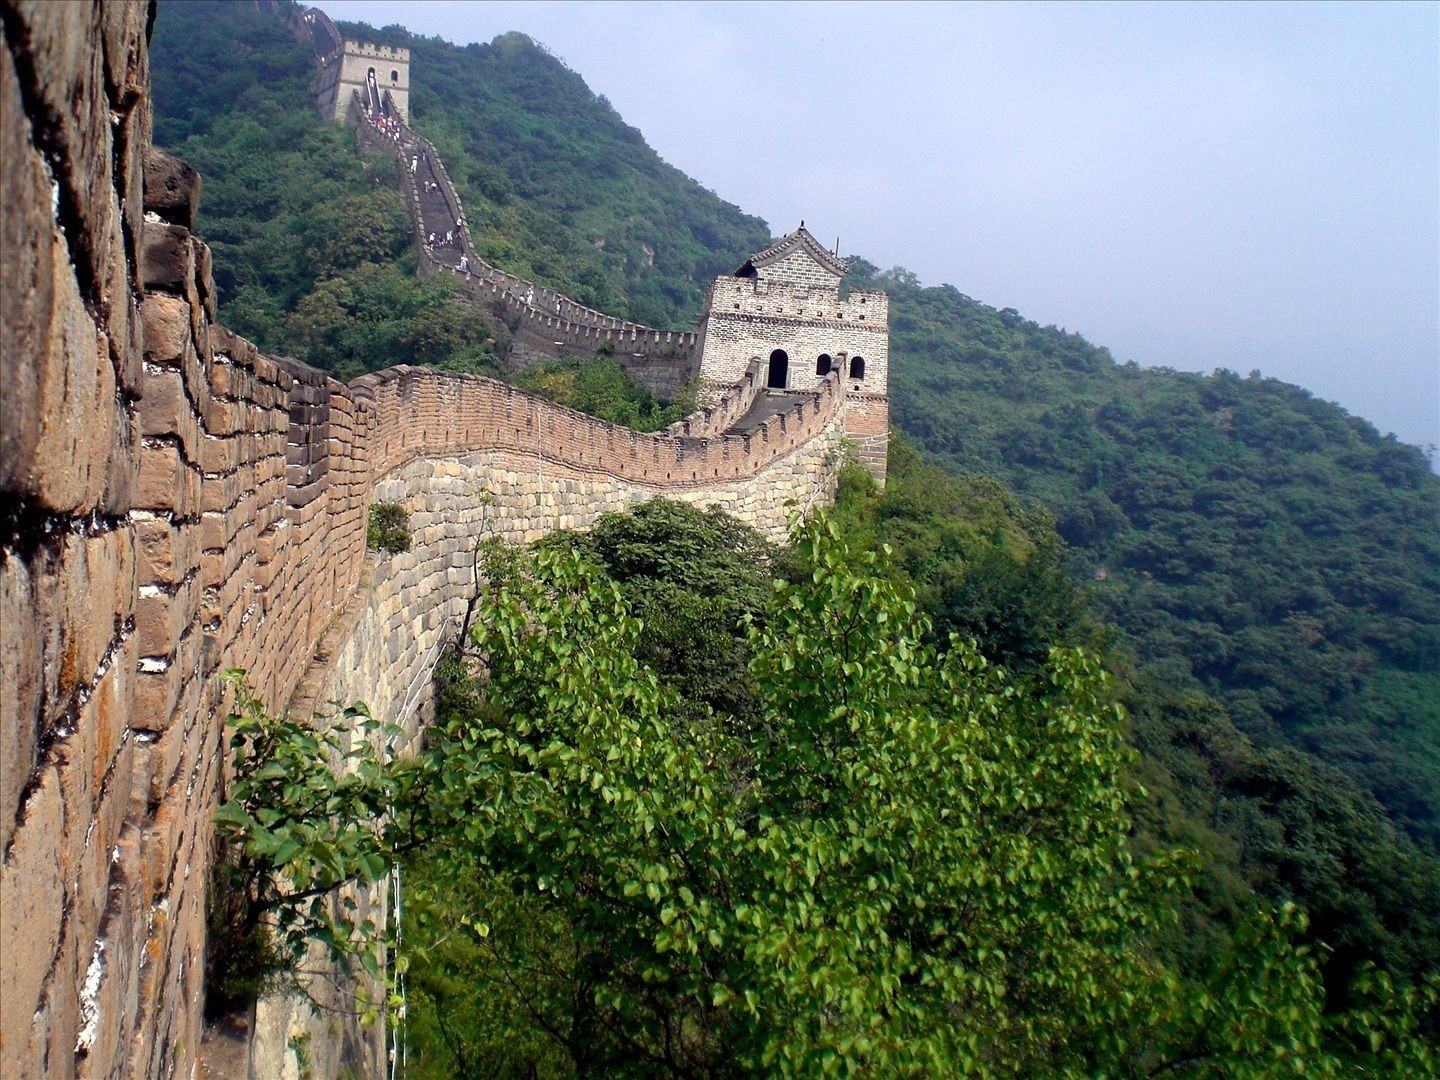
Landmark: Great Wall of China